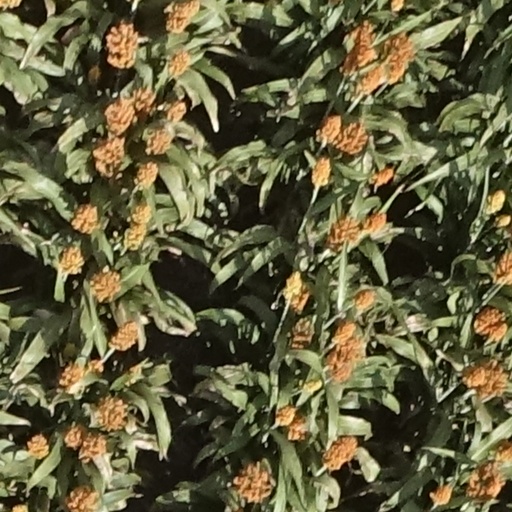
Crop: sorghum